Sonia Rolland

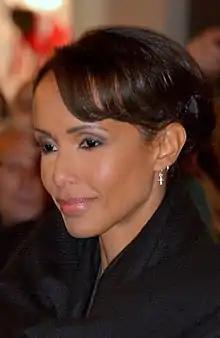
Sonia Rolland, 2018

Sonia Rolland (born 11 February 1981) is a French-Rwandan actress and beauty pageant titleholder who was crowned Miss France 2000 and represented her country at Miss Universe 2000 where she placed Top 10. She was the first African-born winner of the Miss France pageant.